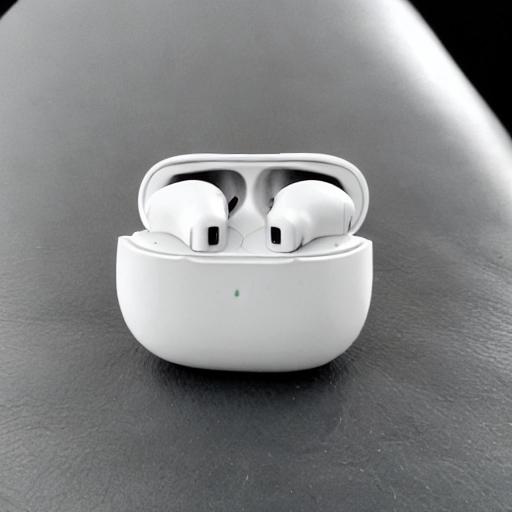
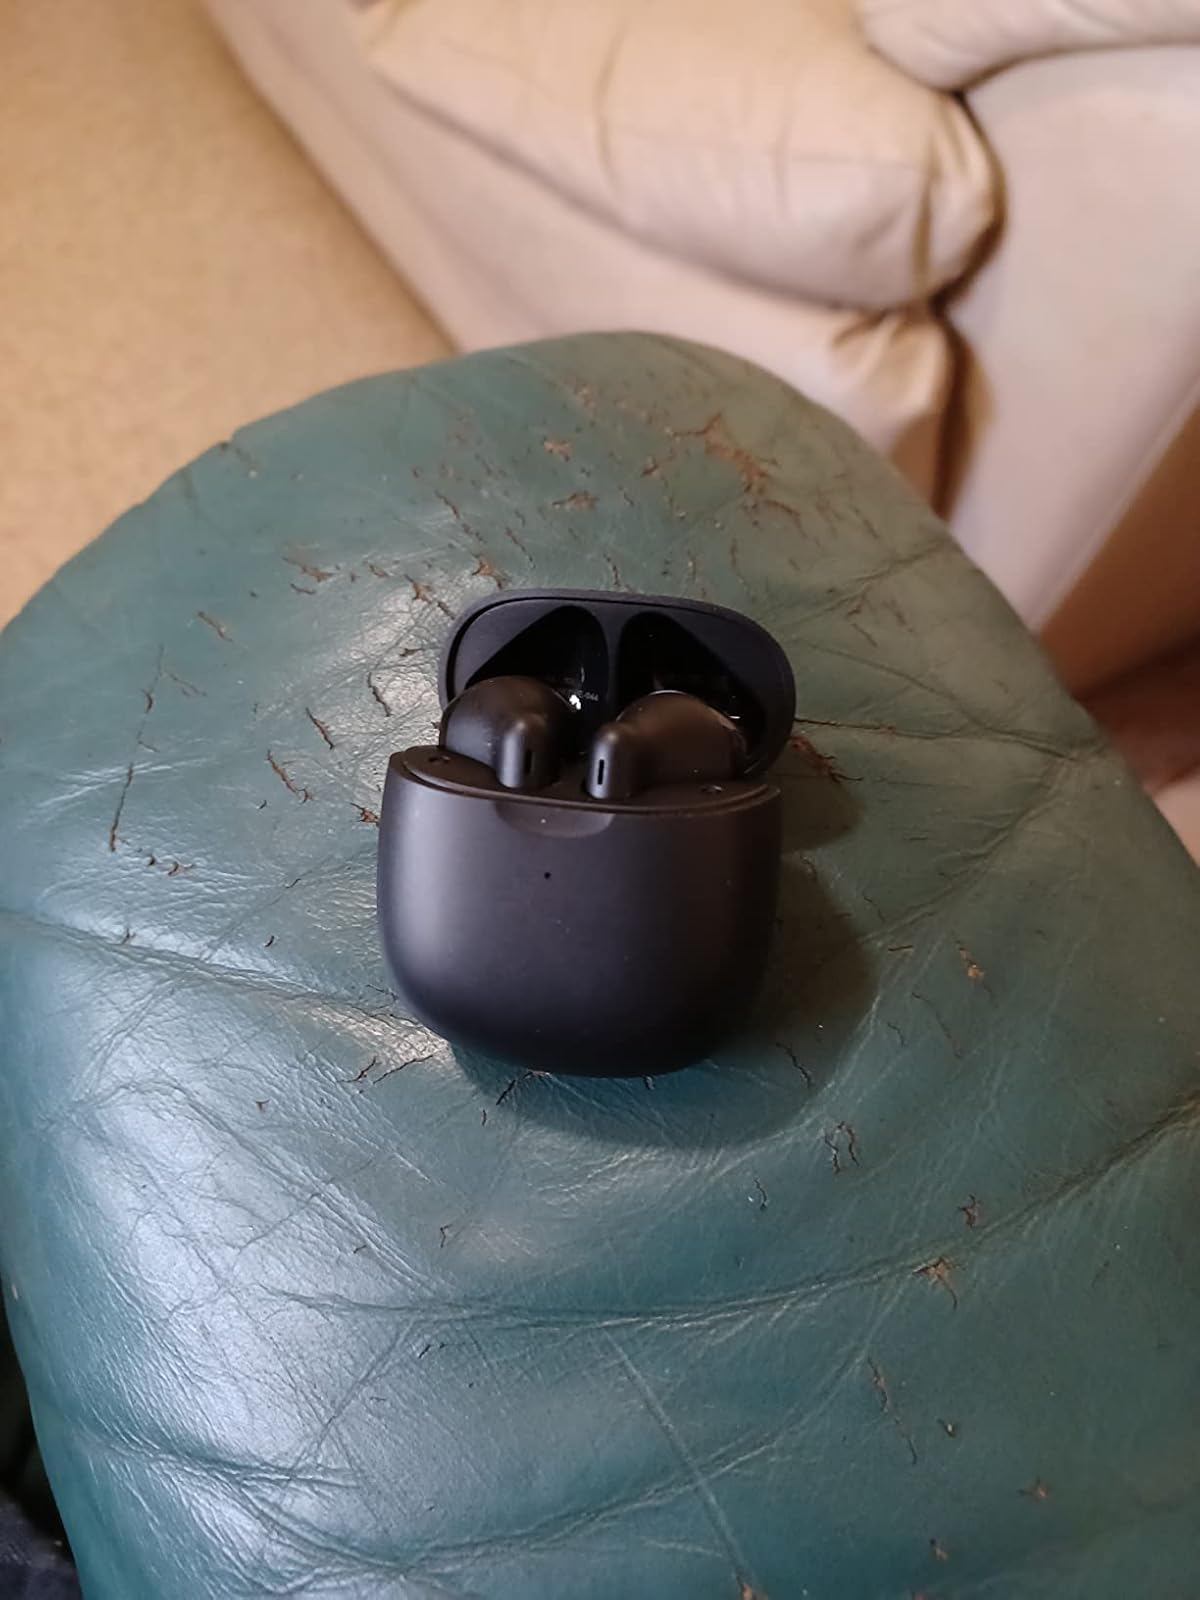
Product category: earbuds
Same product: no